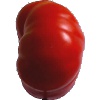
Label: Tomato 3